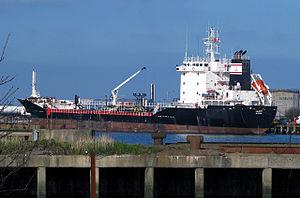
Un asphaltier également nommé Bitumier, est un chimiquier destiné au transport exclusif d'asphalte ou de bitume. Celui-ci est transporté dans des cuves chauffées entre 180 et 250 °C afin de le maintenir à l'état liquide visqueux. Il est transporté dans des citernes indépendantes de la coque construites avec des aciers spéciaux capables de conserver leur élasticité lors de la dilatation des métaux induite par ces fortes températures. Les seuls matières transportés dans ces conditions particulières hormis l'Asphalte et le Bitume sont la Créosote de Bois, le Goudron, le Goudron de Houille et ses distillats.
Cette page liste des types de bateaux avec un classement par ordre alphabétique. Dans la mesure du possible, les éléments sont illustrés avec une image représentative. Par ailleurs, les bateaux n'ayant pas encore d'article sur l'encyclopédie sont décrits succinctement. Les navires individuels sont classés dans la catégorie Nom de bateau.
Un navire-citerne est un type de navire de charge utilisé pour le transport de liquides en vrac, dans de grandes citernes ou cuves.